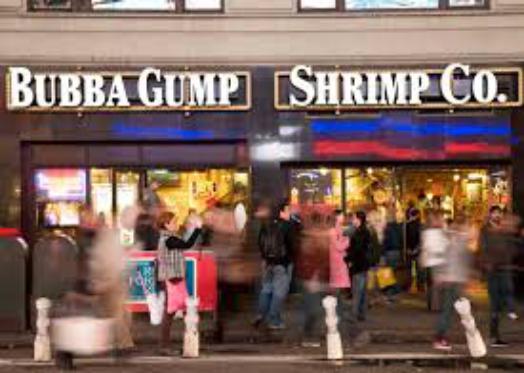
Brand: Bubba Gump Shrimp Company
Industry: Food